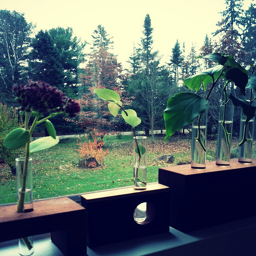
a couple of green plants are in glass vases
A picture of a variety of plants in vases, sitting on a windowsill.
Three wooden structures with vases filled with water and green plants on top of them.
Many vases with plants line a window sill
some vases with assorted plants sitting next to a window